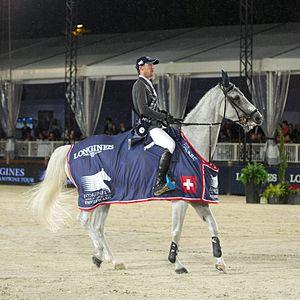
Silvana est une jument grise du stud-book KWPN, née le 10 avril 1999 aux Pays-Bas, de Corland et Donate, par Widor. Issue d'un élevage néerlandais, elle est réputée pour son fort caractère, sa concentration, son courage et son peu de sociabilité. Formée au saut d'obstacles, Silvana devient championne de Belgique en 2007 avec le cavalier Kristof Cleeren, et se fait connaître sous le nom de Sea Coast Silvana. Confiée à Jos Lansink, elle participe avec succès à ses premières épreuves internationales. Le haras de Hus achète la jument en 2009 pour le cavalier français Kevin Staut, avec lequel elle est élue meilleure jument du monde dans sa discipline en 2010, et décroche une médaille d'argent par équipes aux Jeux équestres mondiaux de Lexington, sous le nom de Silvana de Hus.